Heath Slater

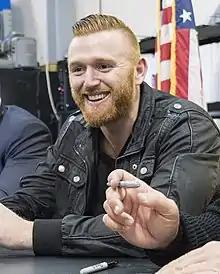
Slater in 2016

Heath Wallace Miller (born July 15, 1983) is an American professional wrestler. He is best known for his tenure in WWE under the ring name Heath Slater. He also performed in Impact Wrestling, under the mononymous name Heath.